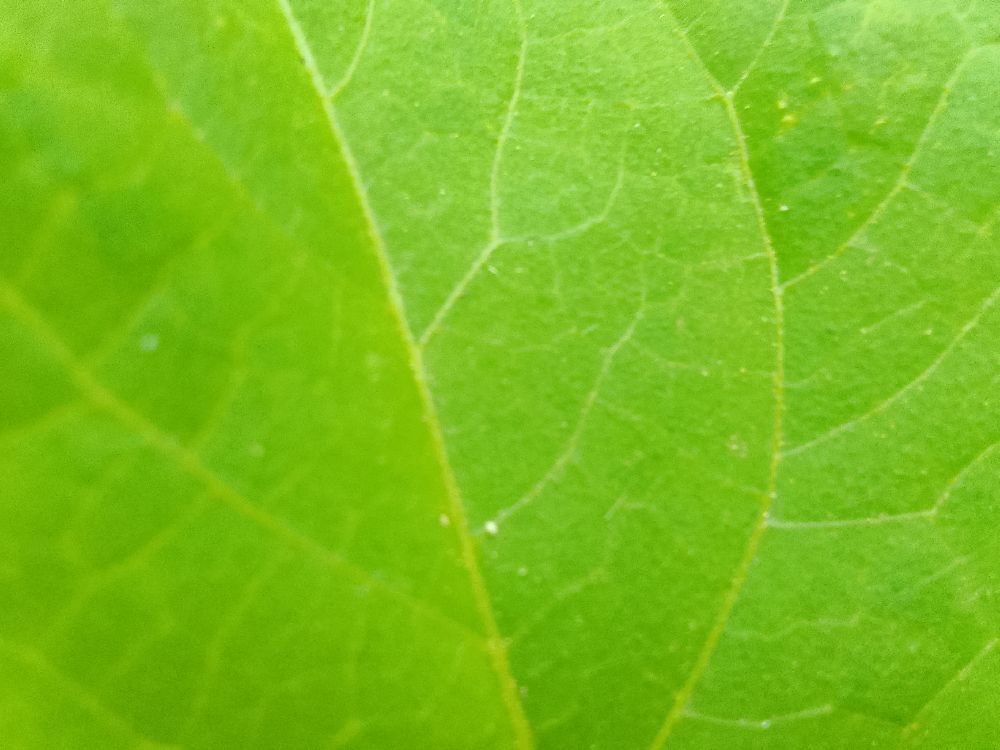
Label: healthy